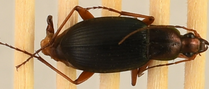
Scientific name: Chlaenius aestivus
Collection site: Smithsonian Environmental Research Center NEON (SERC), plot SERC_006